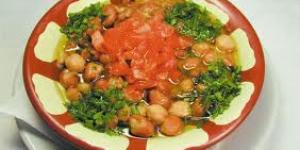
mudammas con tahina